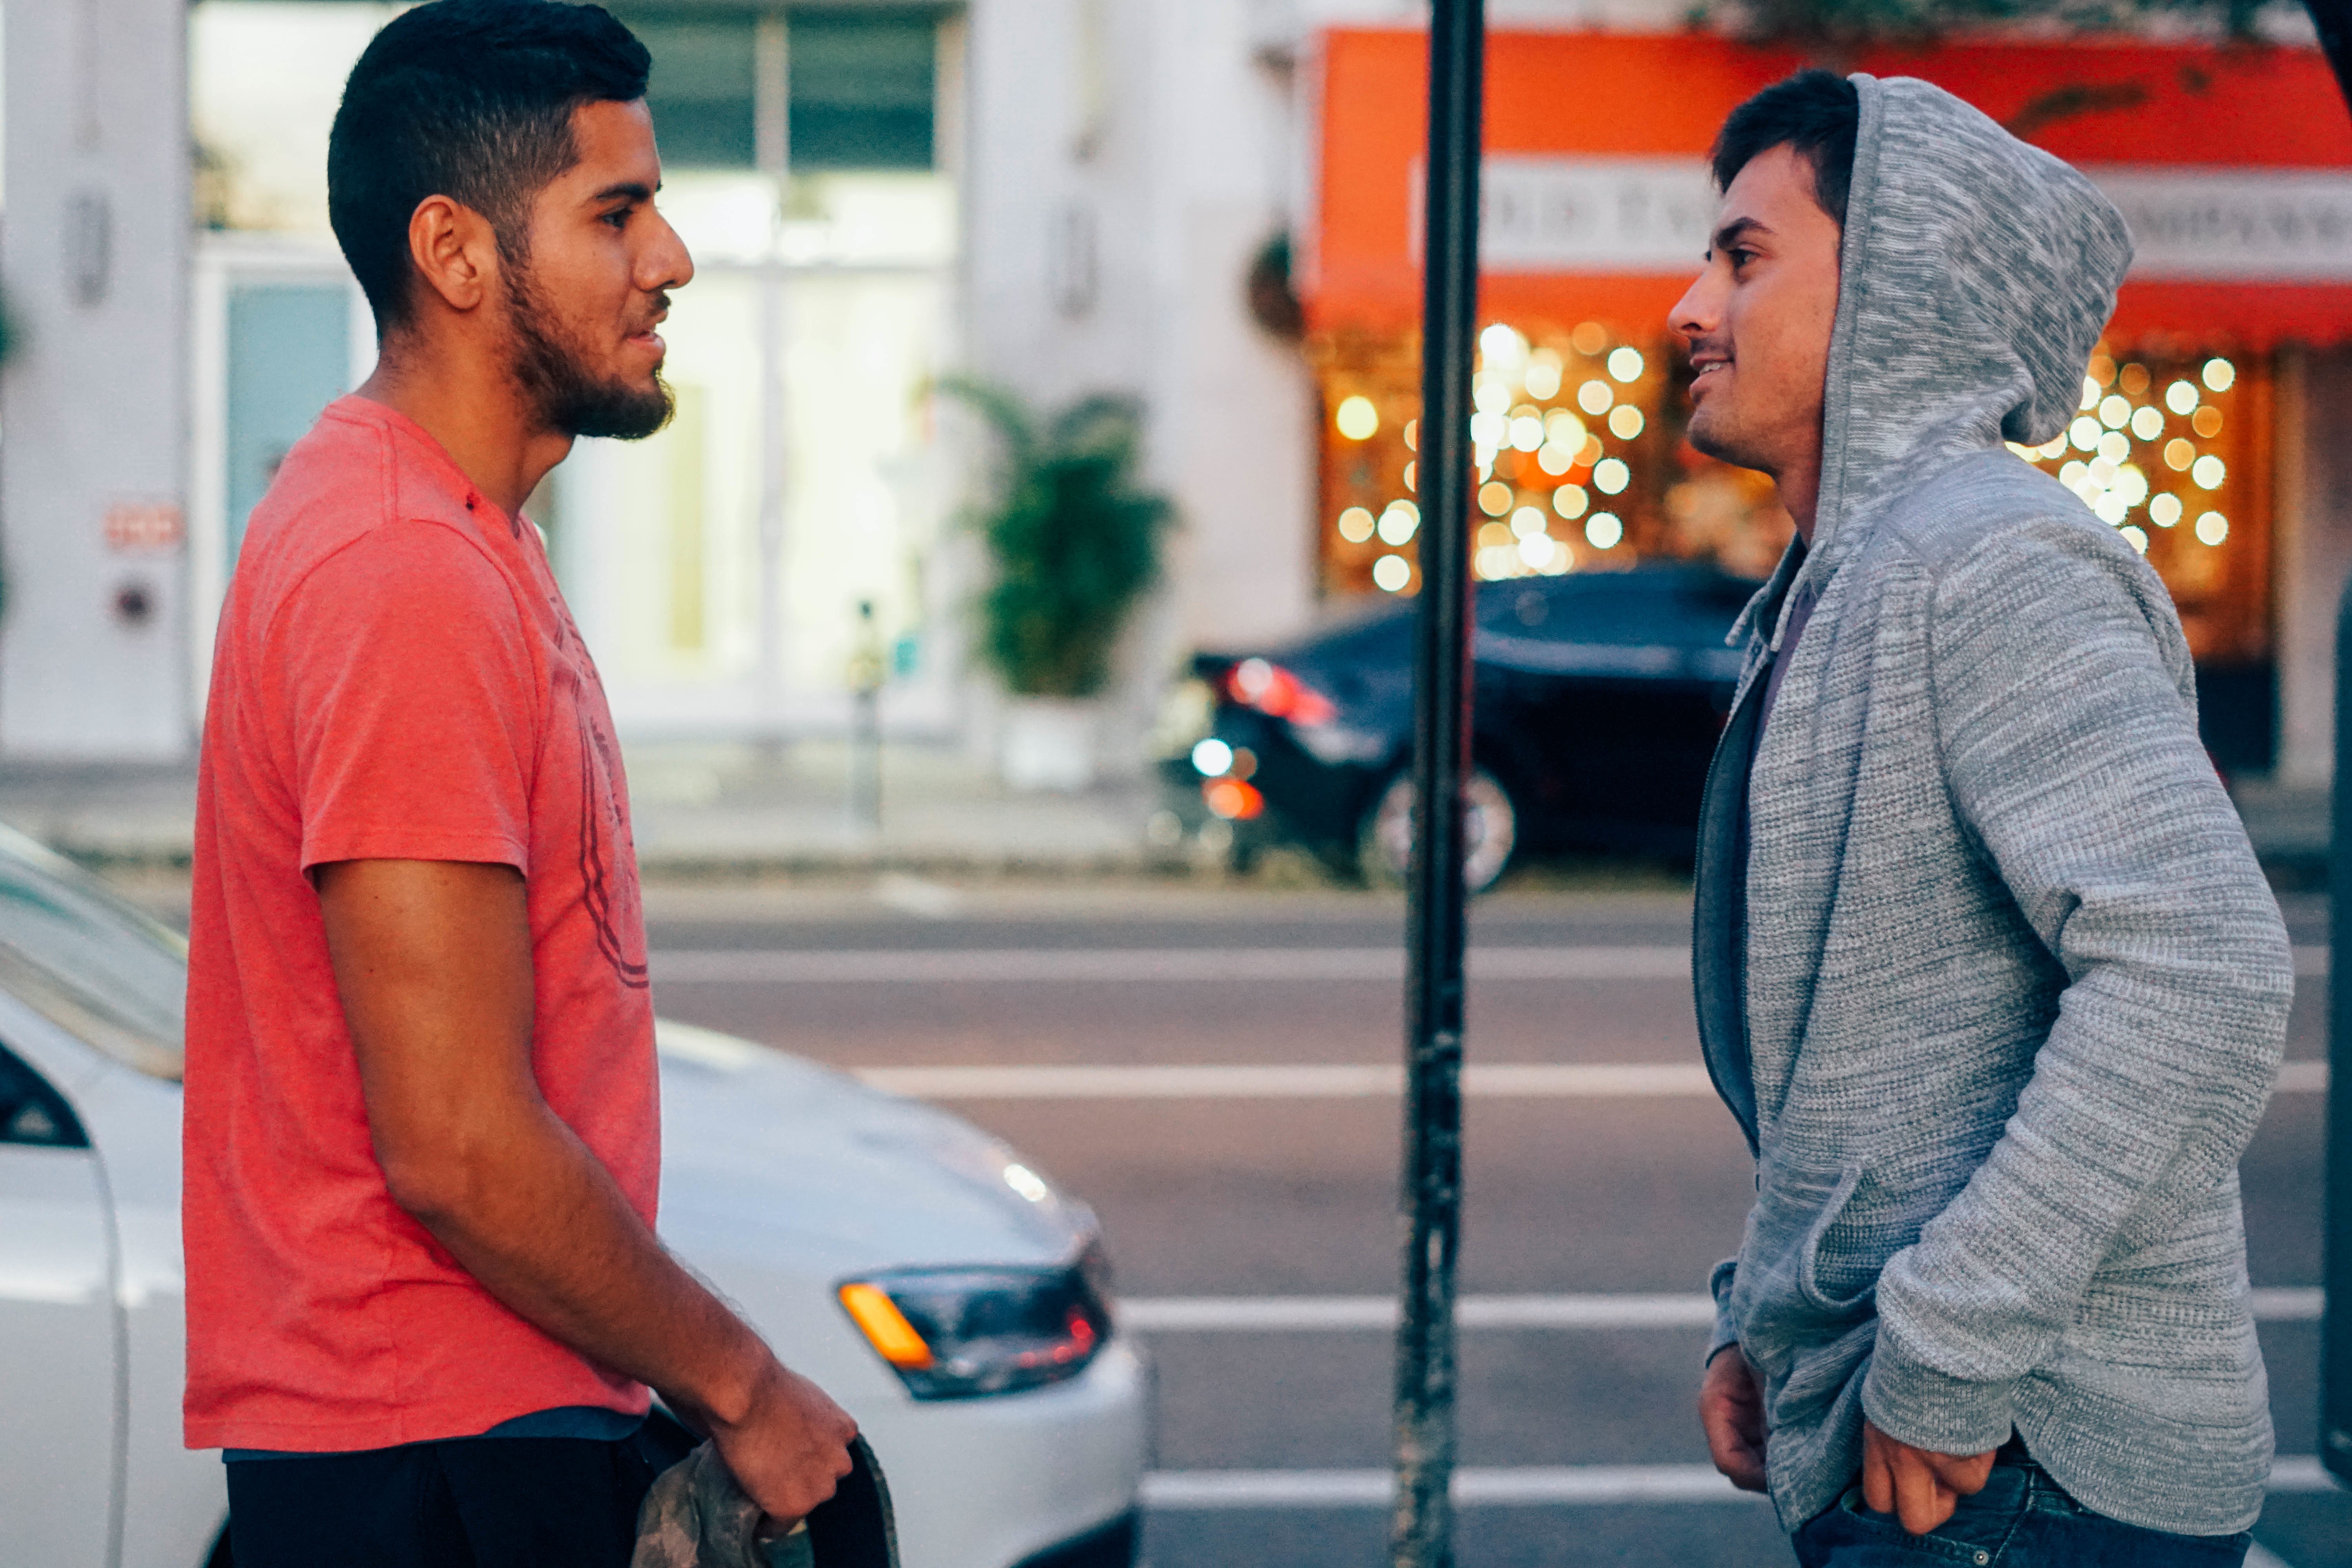
man, pedestrian, person, road, street, male, red, color, infrastructure